Our New Errand Boy

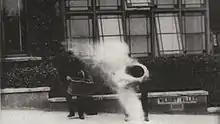
Screenshot from the film

Our New Errand Boy is a 1905 British short silent comedy film, directed by James Williamson, about a new errand boy, engaged by a grocer who soon regrets the appointment. This "relatively unambitious" chase comedy, according to Michael Brooke of BFI Screenonline, "is one of a number of Williamson films featuring a mischievous child, played by the director's son Tom". "Although essentially a series of sketches", this film, according to David Fisher, "demonstrates the extent to which Williamson had developed film technique For a start, the film has a title frame, which includes the logo of the Williamson Cinematograph Company", and, "the chase section anticipates the American comedies of the next decade".